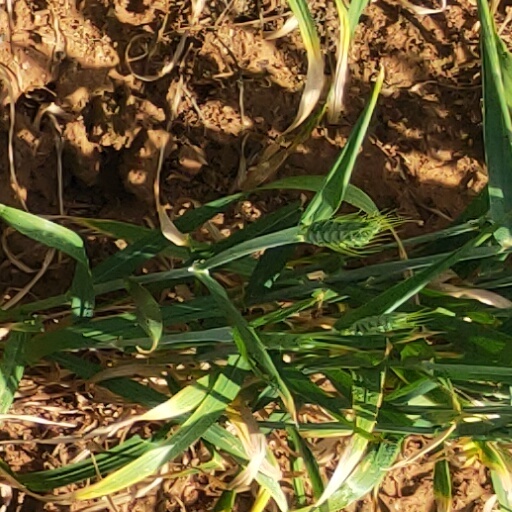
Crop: wheat